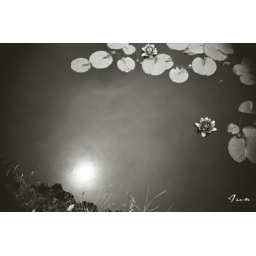
water lily in the sky